Cubic zirconia

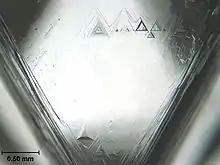
One face of an uncut octahedral diamond, showing trigons (of positive and negative relief) formed by natural chemical etching

Cubic zirconia, as a diamond simulant and jewel competitor, can potentially reduce demand for conflict diamonds, and impact the controversy surrounding the rarity and value of diamonds.